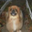
Label: dog